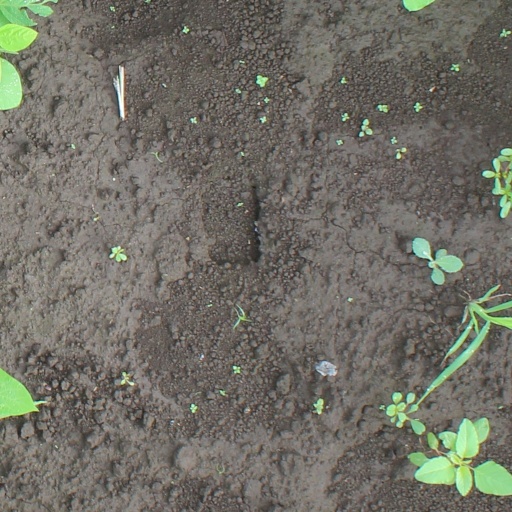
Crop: soybean